Western Ore Mountains

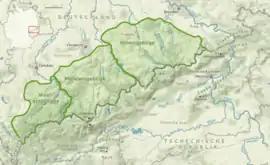
Map of natural regions in the Ore Mountains

The Western Ore Mountains is a natural region that forms the westernmost part of the Ore Mountains in the German state of Saxony. It is also part of the major landscape unit known as the Saxon Highlands and Uplands. It extends eastwards to include the valley of the Schwarzwasser, and, below its mouth, that of the Zwickauer Mulde, and incorporates the western parts of the former major units known as the Lower and Upper Western Ore Mountains ("Unteres und Oberes Westerzgebirge"), no. 423, as well as the Southern Slopes of the Ore Mountains ("Südabdachung des Erzgebirges"), no. 420.